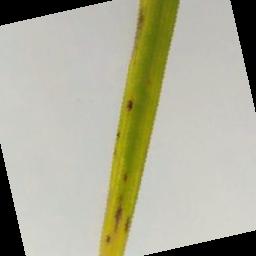
Label: Rice___Brown_Spot